Question: Please indicate a possible affordance area of the apple that can be used for eating
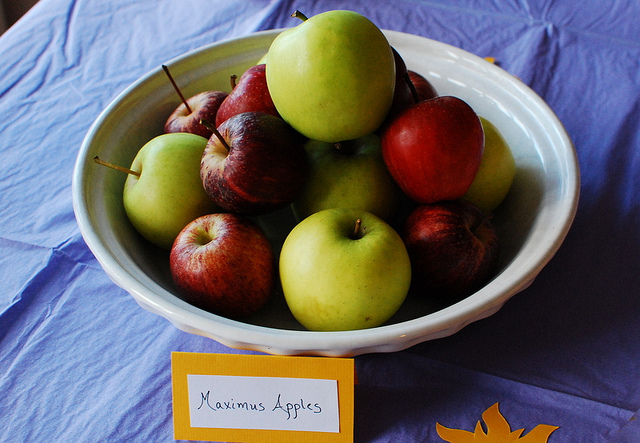
Answer: [115.5, 4, 517.5, 314]